Cuban Revolution

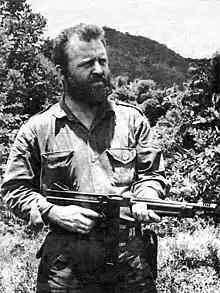
Comandante William Alexander Morgan of the Second National Front of the Escambray, 26 July 1959

The yacht "Granma" departed from Tuxpan, Veracruz, Mexico, on 25 November 1956, carrying the Castro brothers and eighty others, even though the yacht was designed to accommodate twelve people with a maximum of twenty-five. The yacht landed in Playa Las Coloradas on 2 December, in the southern municipality of Niquero, arriving two days later than planned because the boat was heavily loaded, unlike during the practice sailing runs. This dashed any hopes for a coordinated attack with the "llano" wing of the Movement. After arriving and exiting the ship, the band of rebels began to make their way into the Sierra Maestra mountains, a range in southeastern Cuba. Three days after the trek began, Batista's army attacked and killed most of the "Granma" participants – while the exact number is disputed, no more than twenty of the original eighty-two men survived the initial encounters with the Cuban army and escaped into the Sierra Maestra mountains.